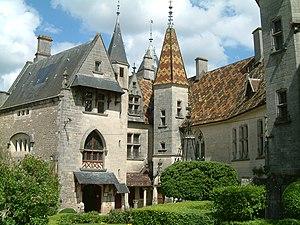
Château de la Rochepot. La Rochepot, Côte d'Or, Bourgogne, FRANCE.
Cet article recense de manière non exhaustive les châteaux, maisons fortes, mottes castrales, situés dans le département français de la Côte-d'Or. Il est fait état des inscriptions et classements au titre des monuments historiques.
La Rochepot est une commune française située dans le canton d'Arnay-le-Duc du département de la Côte-d'Or, en région Bourgogne-Franche-Comté.
Le château de La Rochepot est un château fort de style néogothique-bourguignon du XIIᵉ siècle, remanié au XVᵉ siècle, entièrement restauré au XIXᵉ siècle, avec tuile vernissée de Bourgogne à La Rochepot en Côte-d'Or en Bourgogne-Franche-Comté.